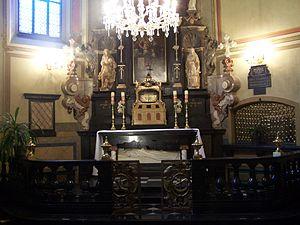
Salomé de Pologne, dite aussi Salomé de Cracovie est une princesse polonaise, épouse de Coloman de Galicie, devenue clarisse et reconnue bienheureuse par l'Église catholique.